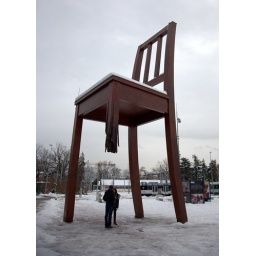
A monument symbolizing opposition to land mines outside the UN building in Geneva